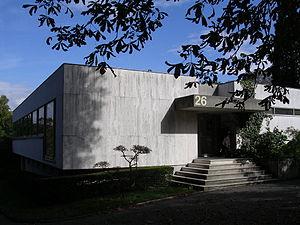
Station météorologique du Parc Montsouris - bâtiment Météo France, XIVe arrondissement, Paris, France.
Le parc Montsouris est un jardin public situé dans le quartier du même nom, dans le sud de Paris, dans le 14ᵉ arrondissement. Pendant méridional du parc des Buttes-Chaumont, ce parc à l'anglaise aménagé à la fin du XIXᵉ siècle s'étend sur 15 hectares. Le parc abrite un grand nombre d'espèces d'oiseaux. Il y est planté de nombreux arbres.